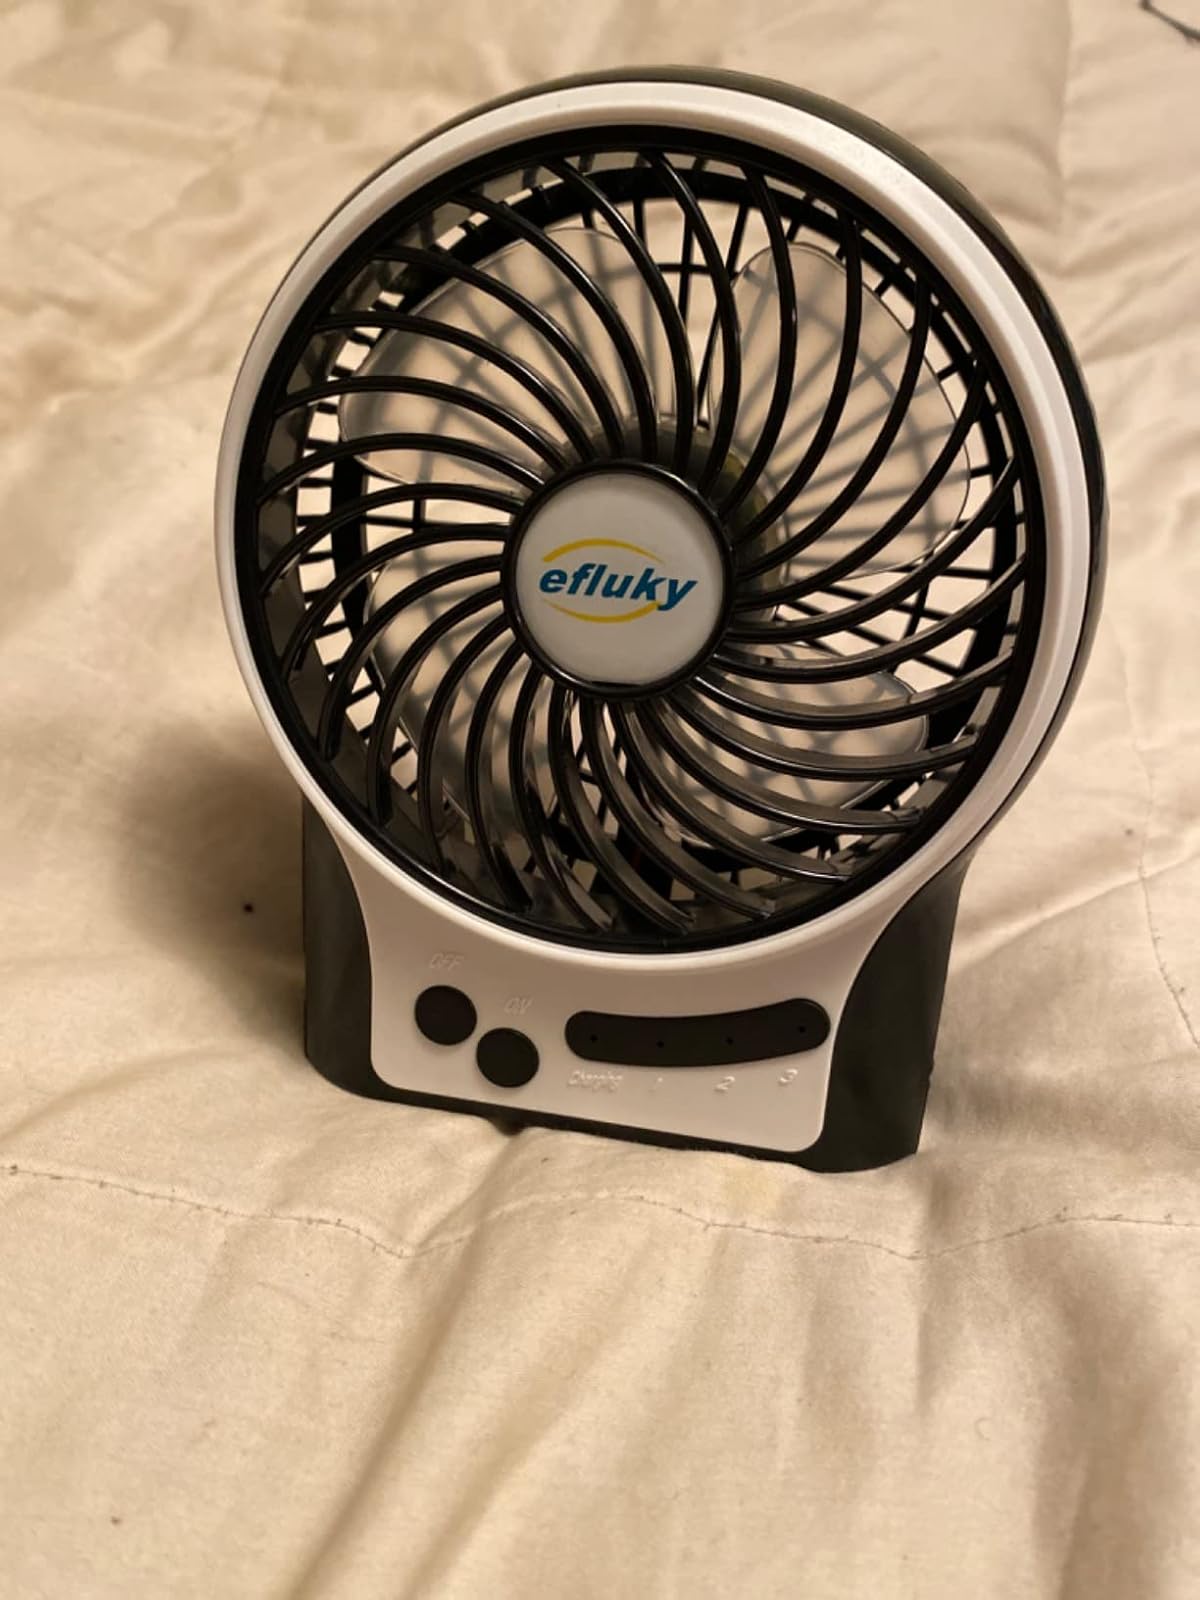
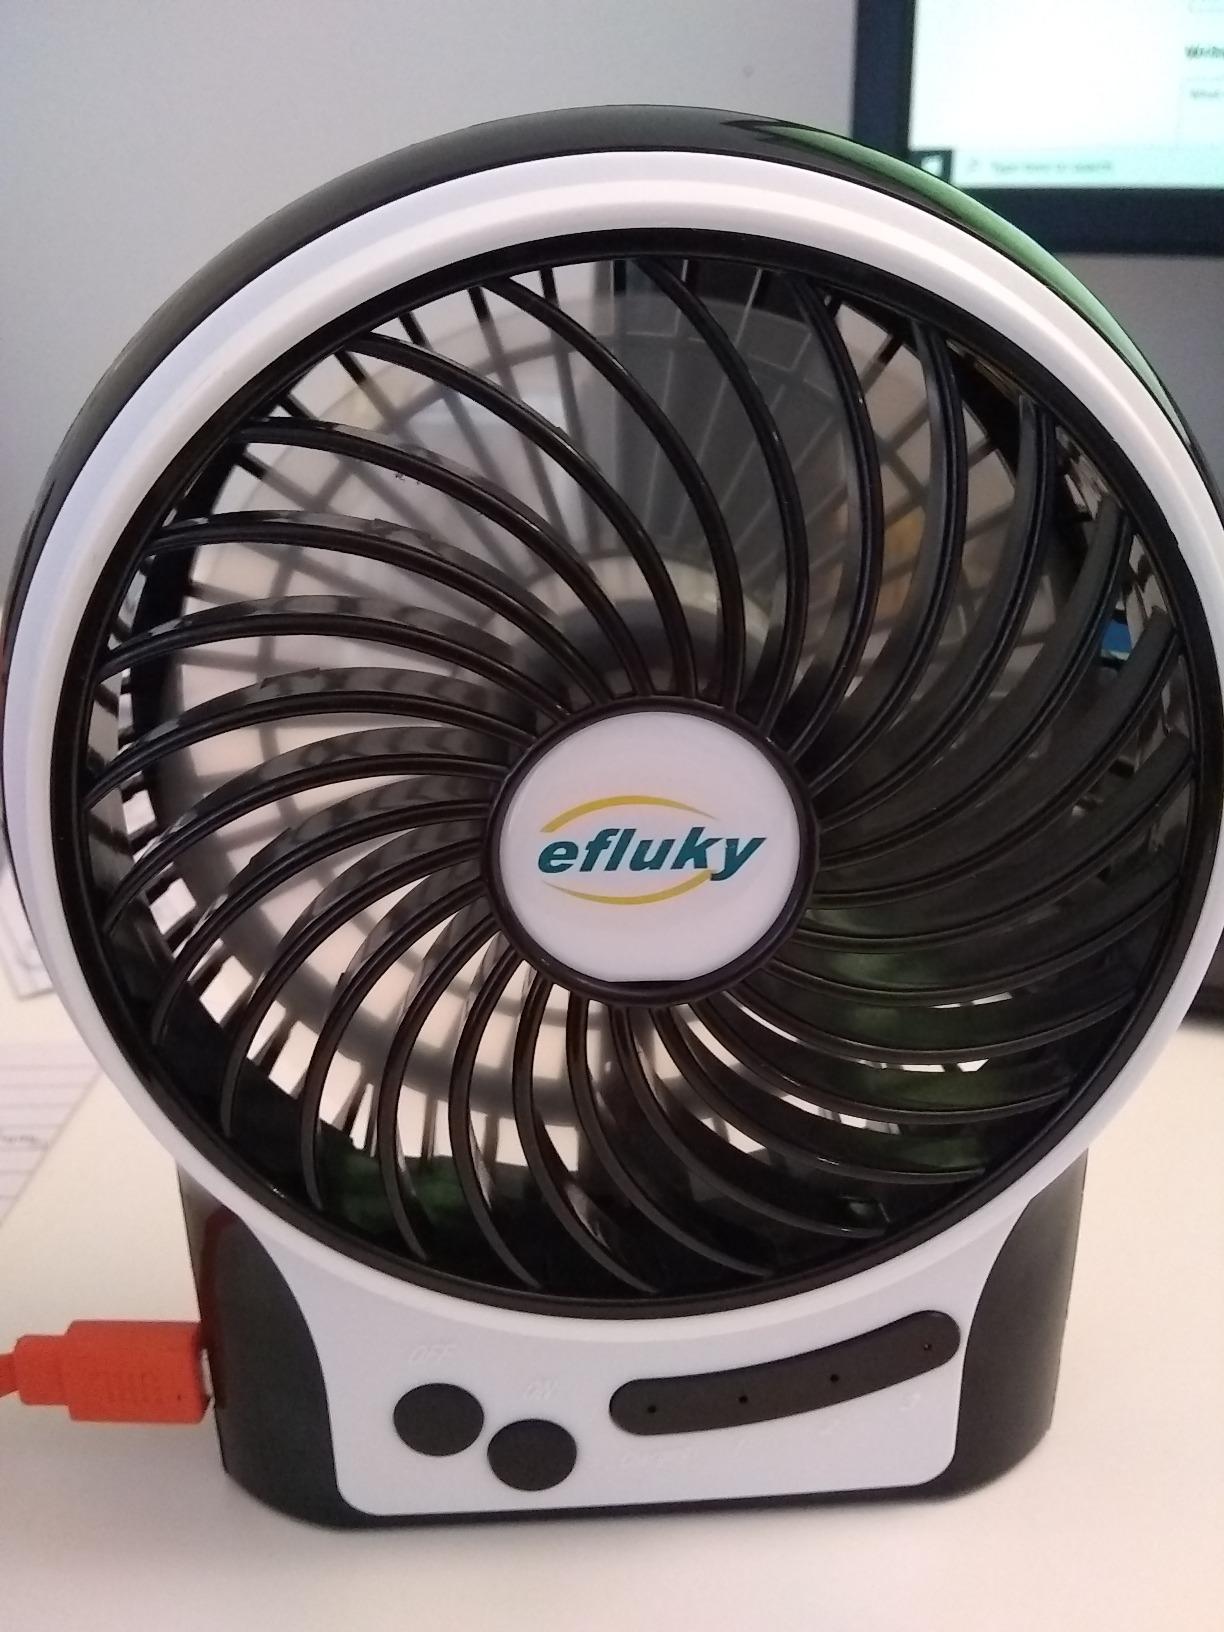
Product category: fan
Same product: yes